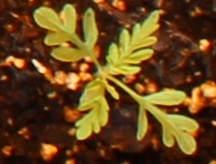
Label: Ragweed